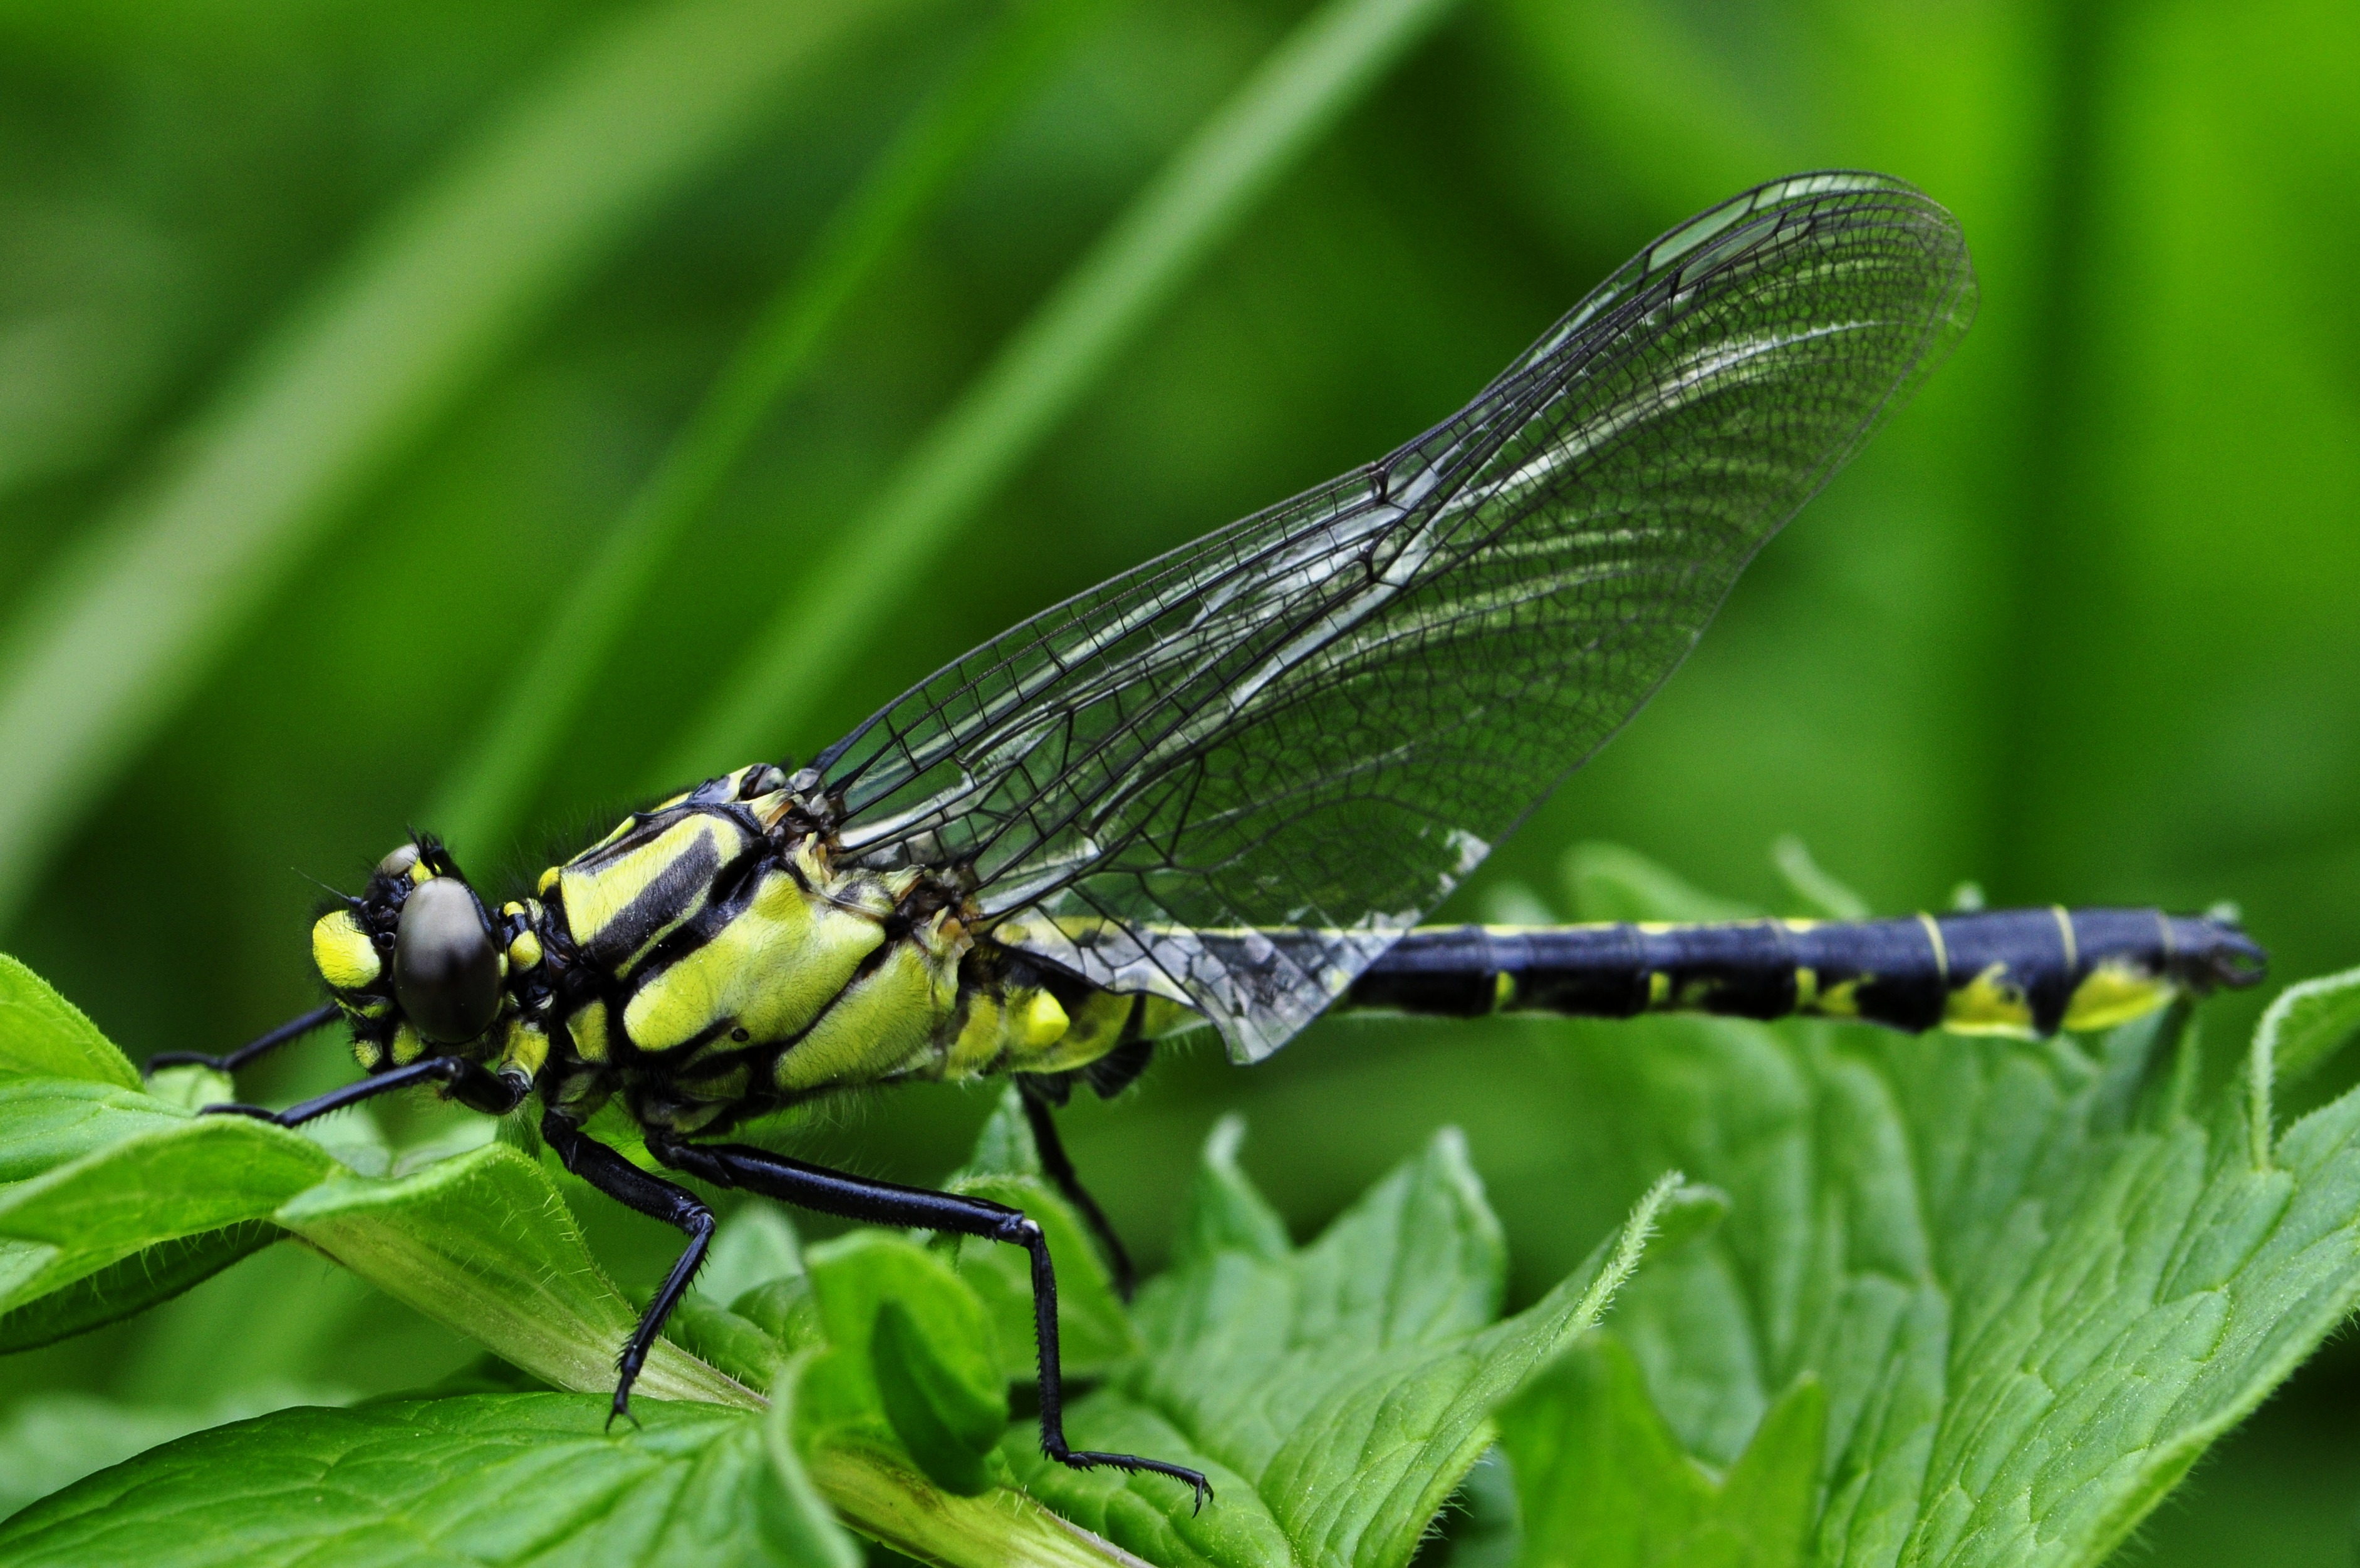
nature, wing, plant, photography, flower, fly, green, insect, fauna, invertebrate, close up, dragonfly, damselfly, macro photography, arthropod, dragonflies and damseflies, lycaenid, net winged insects